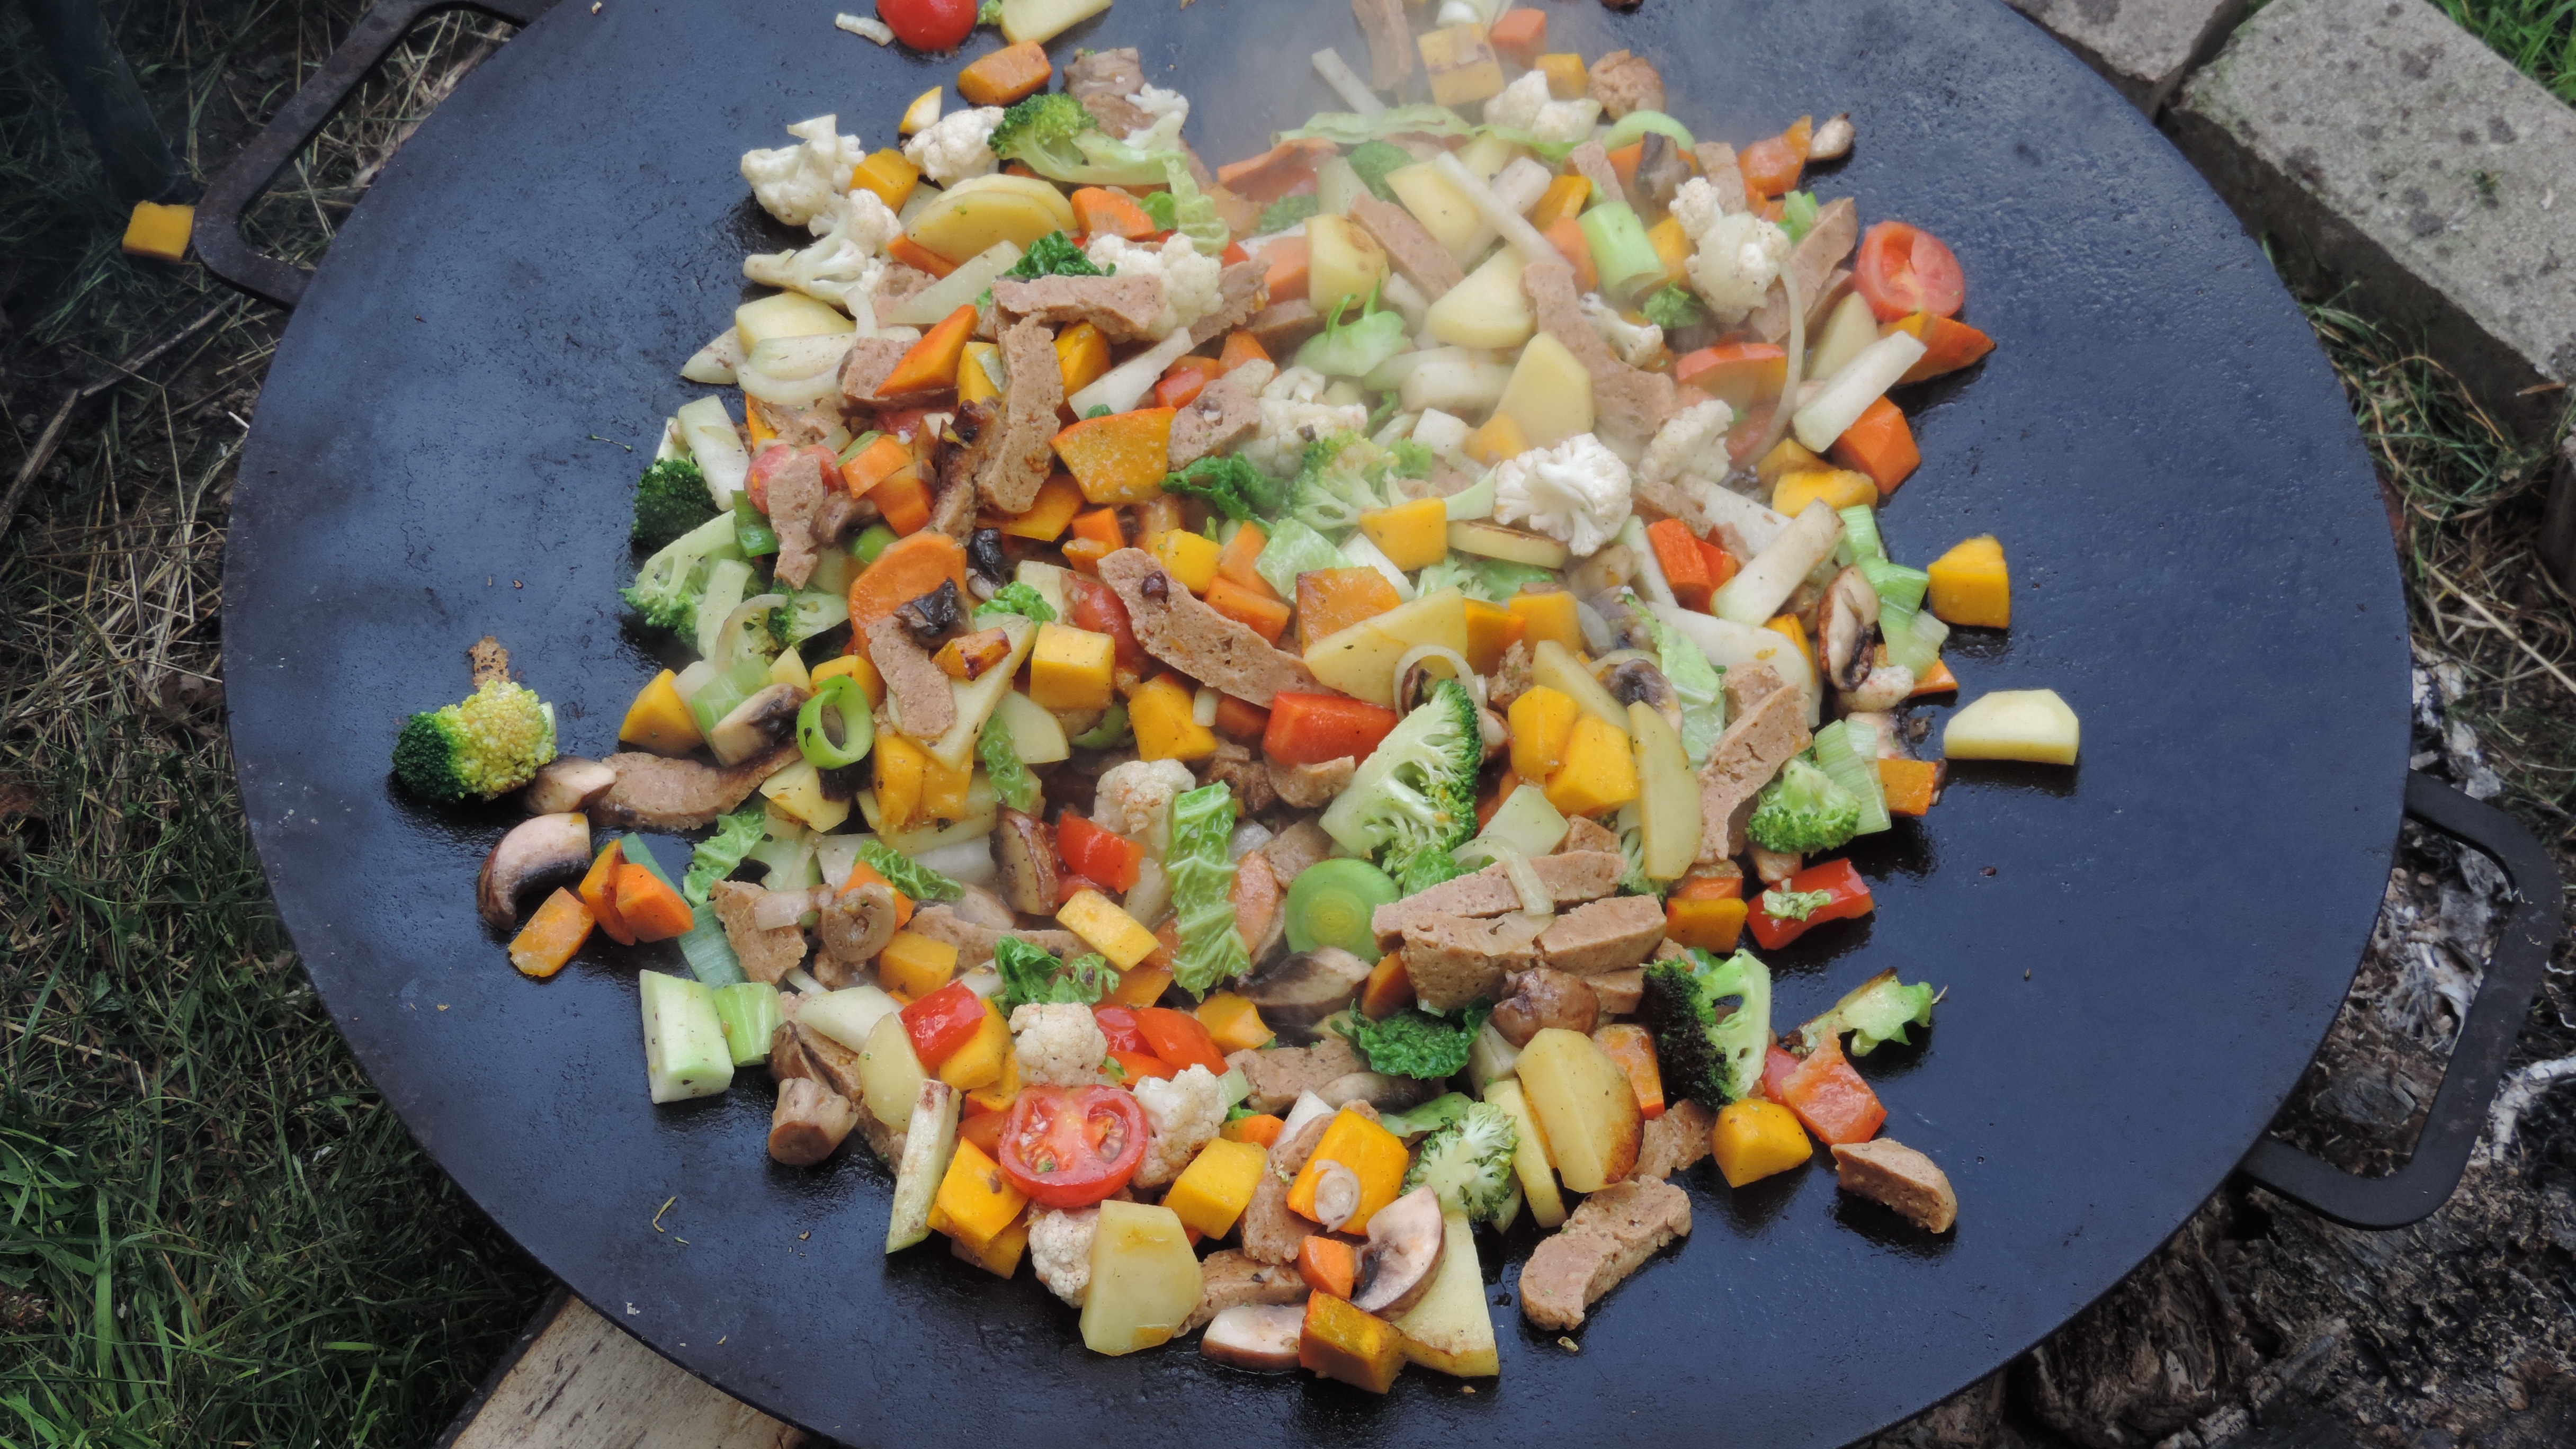
dish, food, salad, produce, vegetable, healthy, barbecue, cuisine, cook, vegetables, frisch, seitan